Sisimiut

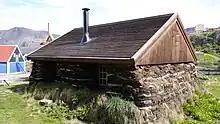
A traditional Greenlandic peat house, reconstructed at the Sisimiut Museum

Located in a historical building near the harbor, the Sisimiut Museum specializes in Greenlandic trade, industry and shipping, with artifacts based on ten years of archaeological research and excavations of the ancient Saqqaq culture settlements near the town, offering an insight into the culture of the region of 4,000 years ago.